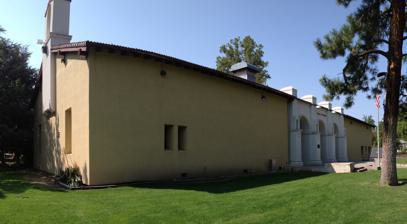
Building: California Building (Reno, Nevada)
Country: United States of America
Year built: 1927
United States historic place California Building U.S. National Register of Historic Places California Building, 1000 Cowan Dr., Idlewild Park Reno Show map of Nevada Show map of the United States Location 1000 Cowan Dr., Idlewild Park, Reno, Nevada Coordinates 39°31′19″N 119°50′0″W / 39.52194°N 119.83333°W / 39.52194; -119.83333 Area less than one acre Built 1925–1927 Built by Stuart, J.C., Co. Architectural style Mission/spanish Revival, Spanish Colonial Revival NRHP reference No. 92001257 Added to NRHP September 23, 1992 The California Building , located at 1000 Cowan Dr., Idlewild Park , in Reno, Nevada , is a historic building that was built by the state of California for the Transcontinental Highway Exposition of 1927. Description and history It hosted exhibits of California cities and counties. After the exposition, it served as a meeting hall for the Darrel Dunkle Post No.l American Legion, until 1938, when ownership was returned to the city of Reno. The building was listed on the National Register of Historic Places in 1992. The building plus related tent annex and exhibits cost $100,000 and was built over a two-year period concluding in 1927. References